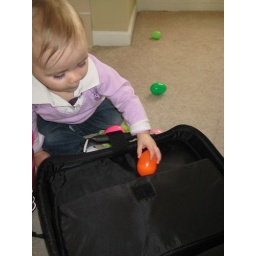
Putting easter eggs in Daddy's computer bag